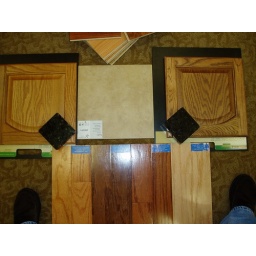
Ubatuba and lighter cabinet on left, noce tile, brown coffee granit and darker cabinet on right, hardwood choices in front